Little Diamond Brook

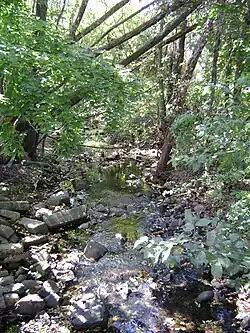
Little Diamond Brook viewed from 11th Street in Fair Lawn

Little Diamond Brook is a tributary of the Passaic River which flows south through a section of Bergen County in New Jersey. Heading up the approximately two mile long brook from the Passaic River, one encounters the towns of Fair Lawn and Glen Rock.